History of Nova Scotia

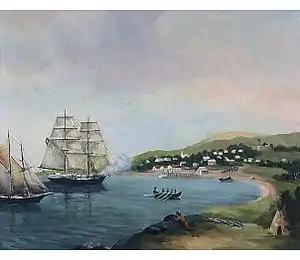
Depiction of the raid on Lunenburg in 1782 by American privateers, during the American Revolutionary War

The colony's jurisdiction changed during this time. Nova Scotia was granted a supreme court in 1754 with the appointment of Jonathan Belcher and a Legislative Assembly in 1758. In 1763 Cape Breton Island became part of Nova Scotia. In 1769, St. John's Island (now Prince Edward Island) became a separate colony. The county of Sunbury was created in 1765, and included all of the territory of current-day New Brunswick and eastern Maine as far as the Penobscot River. In 1784, the western, mainland portion of the colony was separated and became the province of New Brunswick. Maine became part of the newly independent American state of Massachusetts, but the international boundary was vague. Cape Breton became a separate colony in 1784; it was returned to Nova Scotia in 1820.